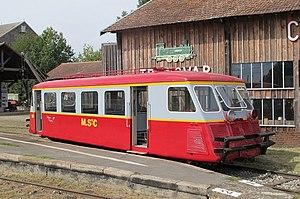
L'autorail Billard X 901 du Chemin de fer touristique de la Sarthe le 16 septembre 2018.
La Société Anonyme des Etablissements Billard & Cie est une entreprise de construction de matériel ferroviaire basée à Tours et spécialisée dans la construction d'autorails légers et de matériels à voie métrique et étroite.
La ligne de Mamers à Saint Calais était une ligne de chemin de fer secondaire à voie normale d'intérêt local, située dans le département de la Sarthe, et qui reliait Mamers à Saint-Calais via Connéré - Beillé, de 1872-1873 à 1977.
Le Chemin de fer touristique de la Sarthe est un chemin de fer touristique et historique géré par l'association Transvap qui participe depuis 1970 à la sauvegarde du patrimoine ferroviaire. Elle propose des animations et des parcours en trains historiques, autorails et locomotive à vapeur, sur la section de Beillé à Bonnétable de l'ancienne ligne de chemin de fer de Mamers à Saint-Calais, tronçon sauvegardé de l'ancien réseau des Tramways de la Sarthe.